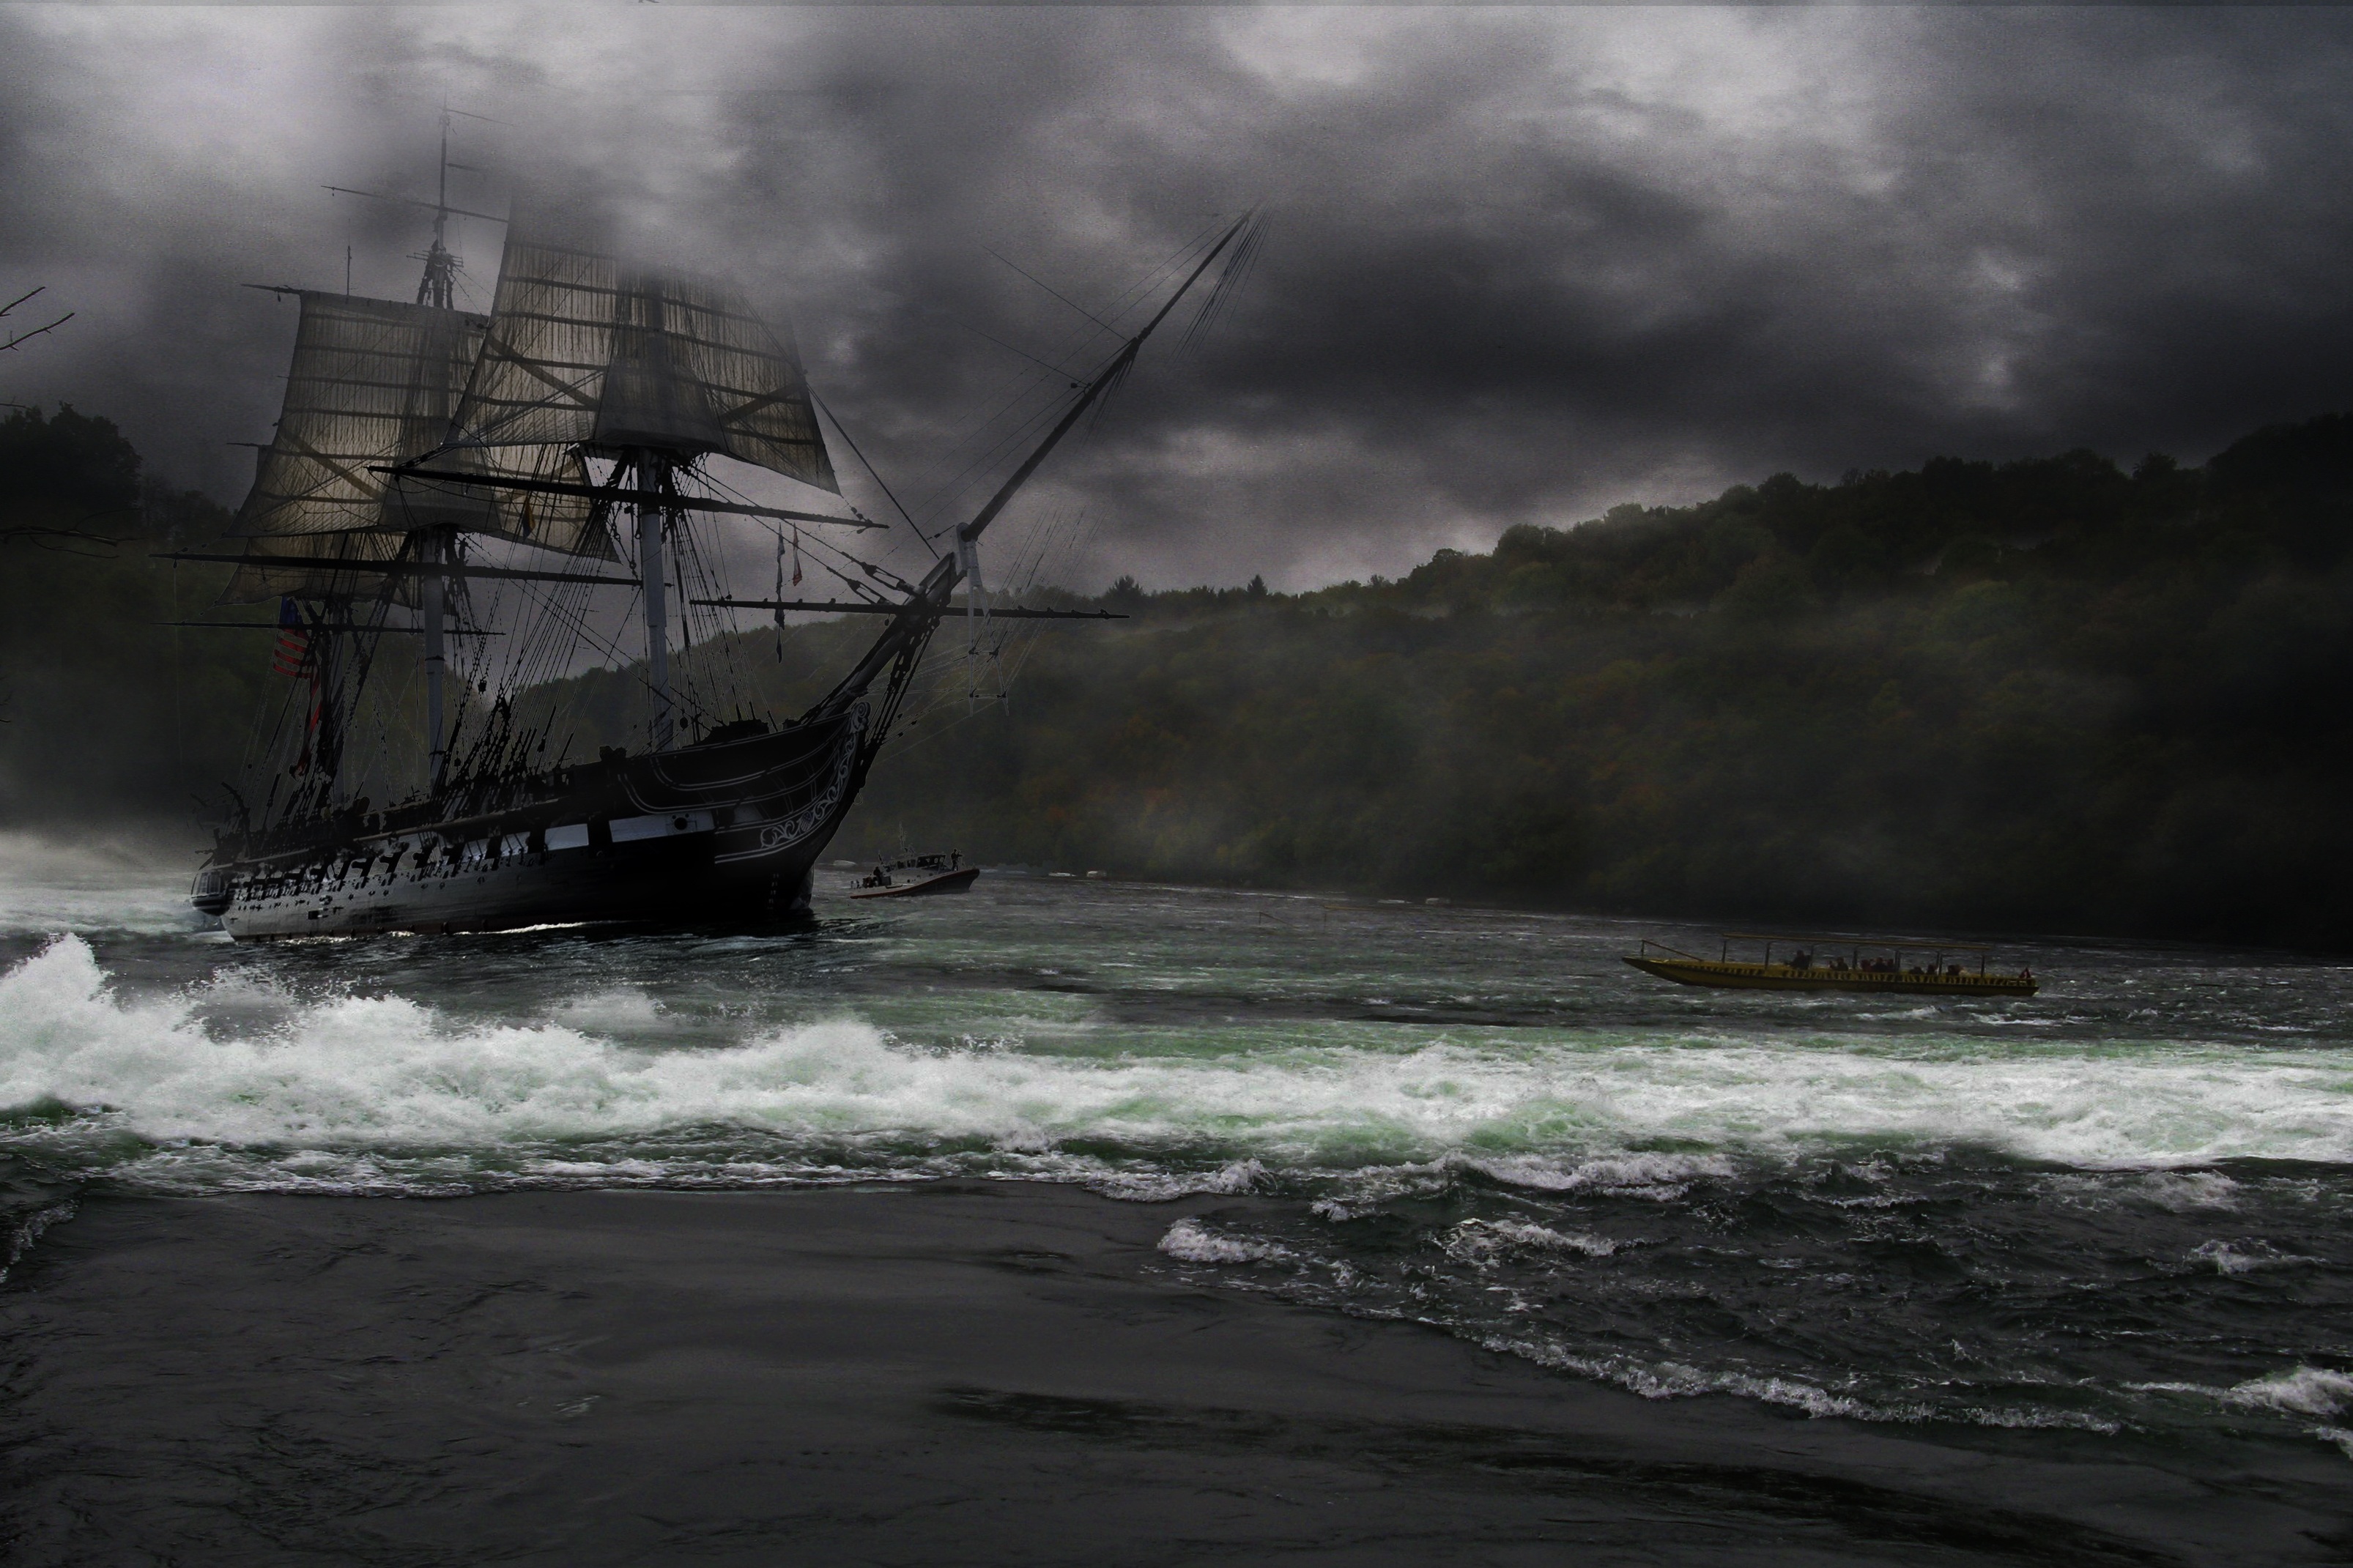
landscape, sea, coast, ocean, fog, boat, shore, wave, wind, river, ship, transportation, transport, vessel, vehicle, scenery, sailboat, clouds, nautical, sail, wooden, scene, dramatic, fantasy, shipping, watercraft, sailing ship, bad weather, ship to shore, wind wave, ghost ship, digital composing, rushing water